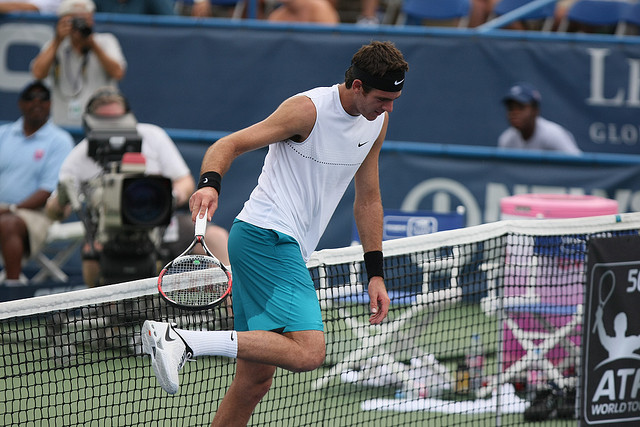
user: Given an image and a question. Answer the question in a short answer. Question: How do you score points in this game? Short Answer:
assistant: hit ball